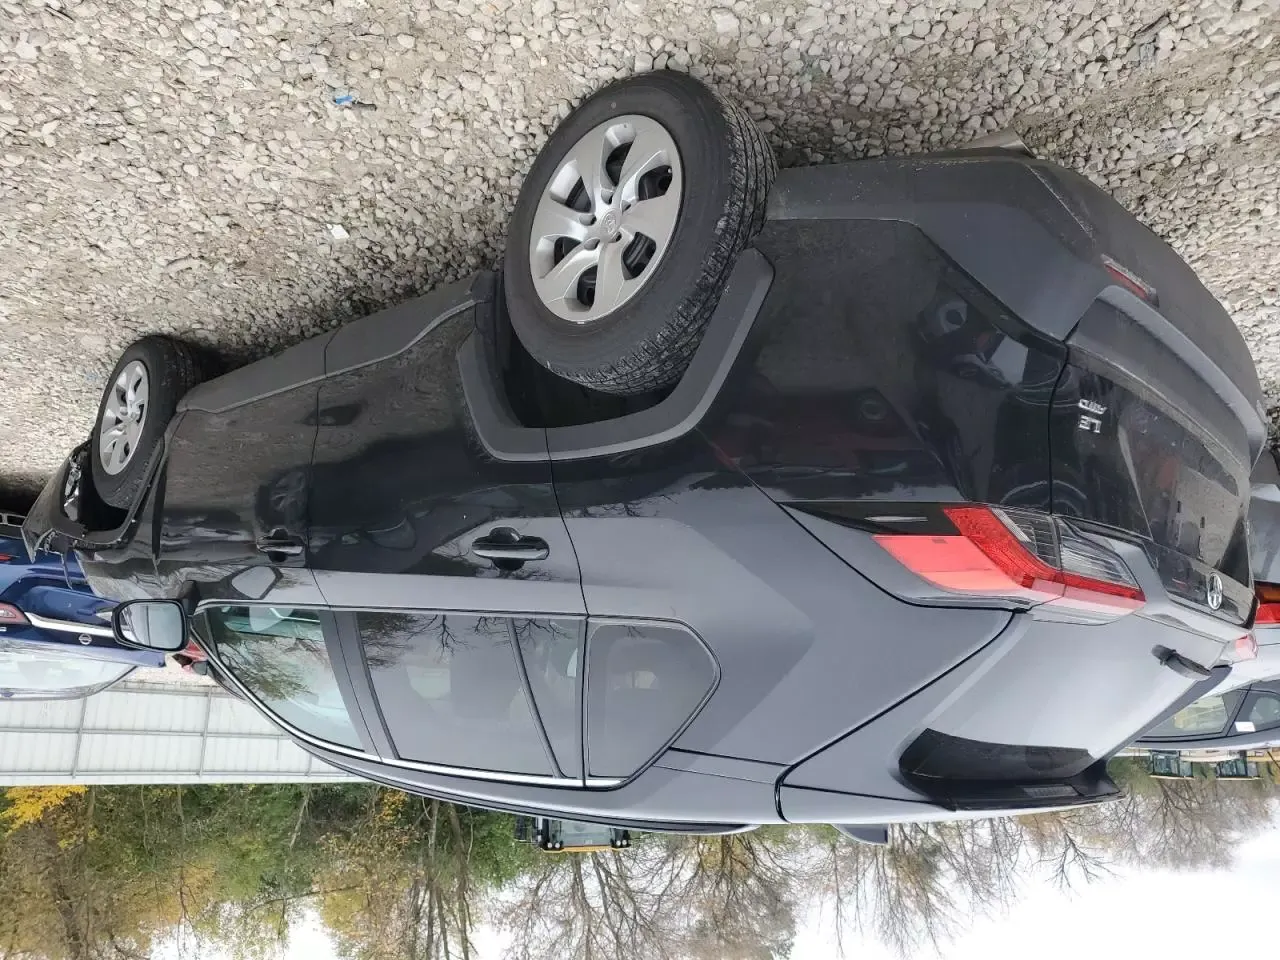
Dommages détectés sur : aile avant droite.
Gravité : mineur